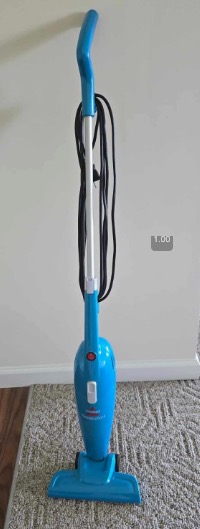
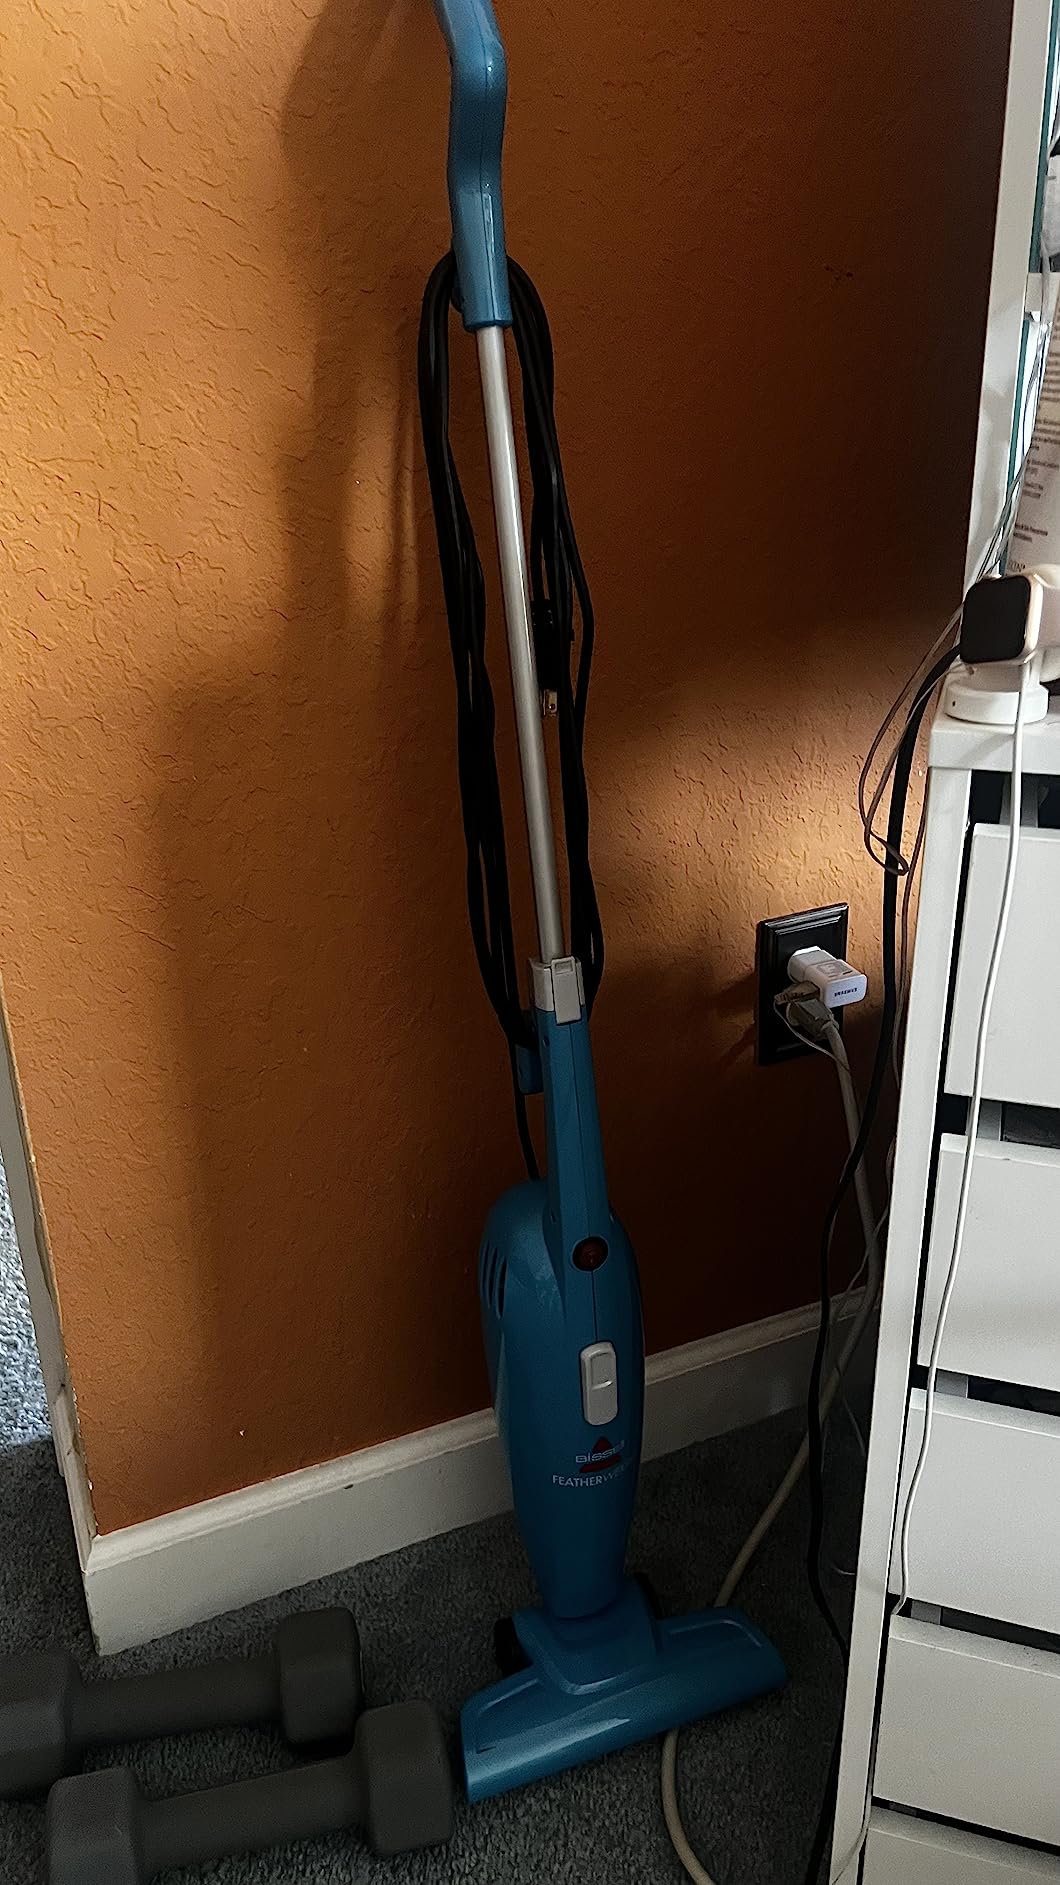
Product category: items_vacuum
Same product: yes